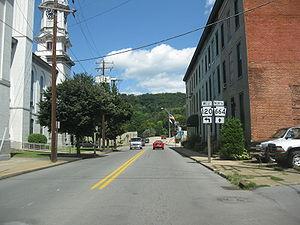
Fun Home est une bande dessinée autobiographique d'Alison Bechdel, parue en 2006.